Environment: real
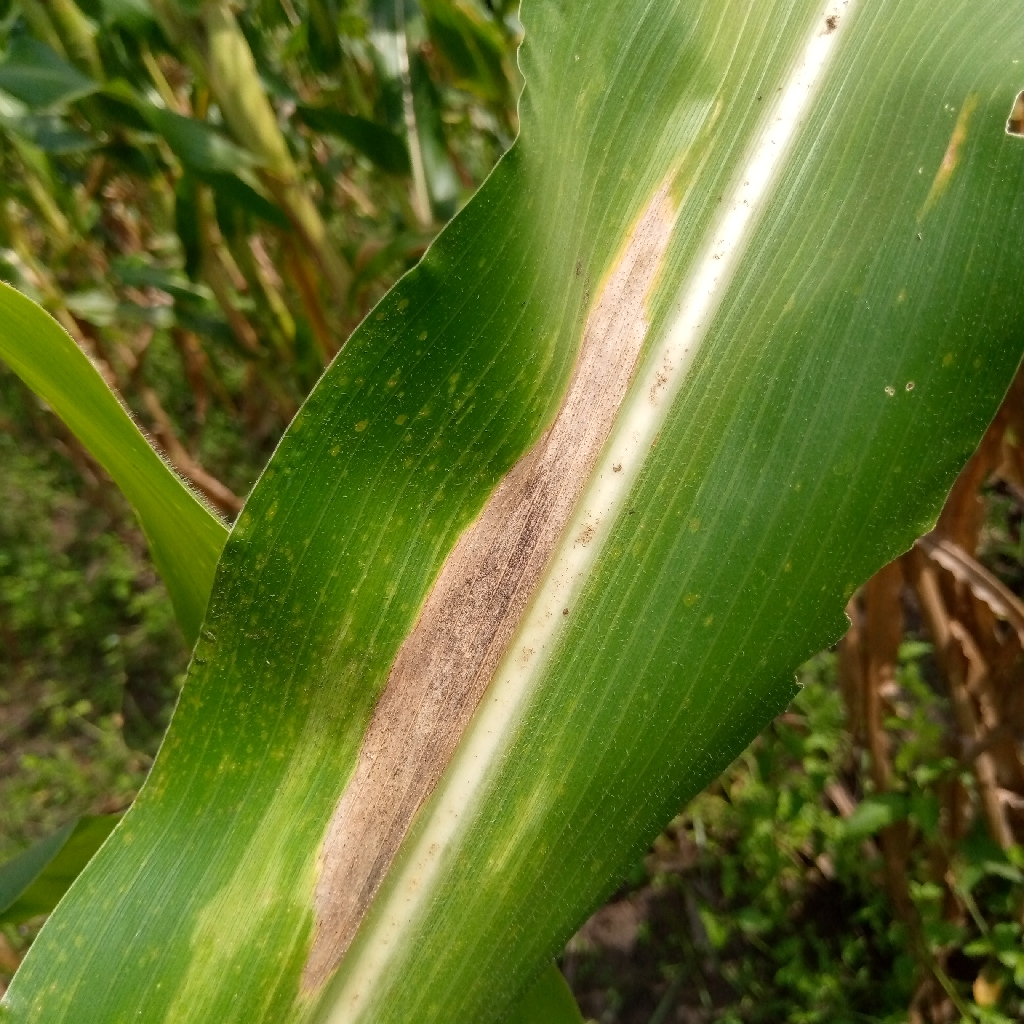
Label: northern_corn_leaf_blight